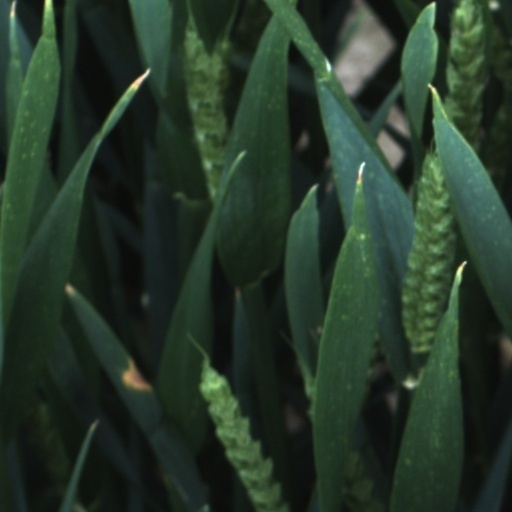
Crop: wheat